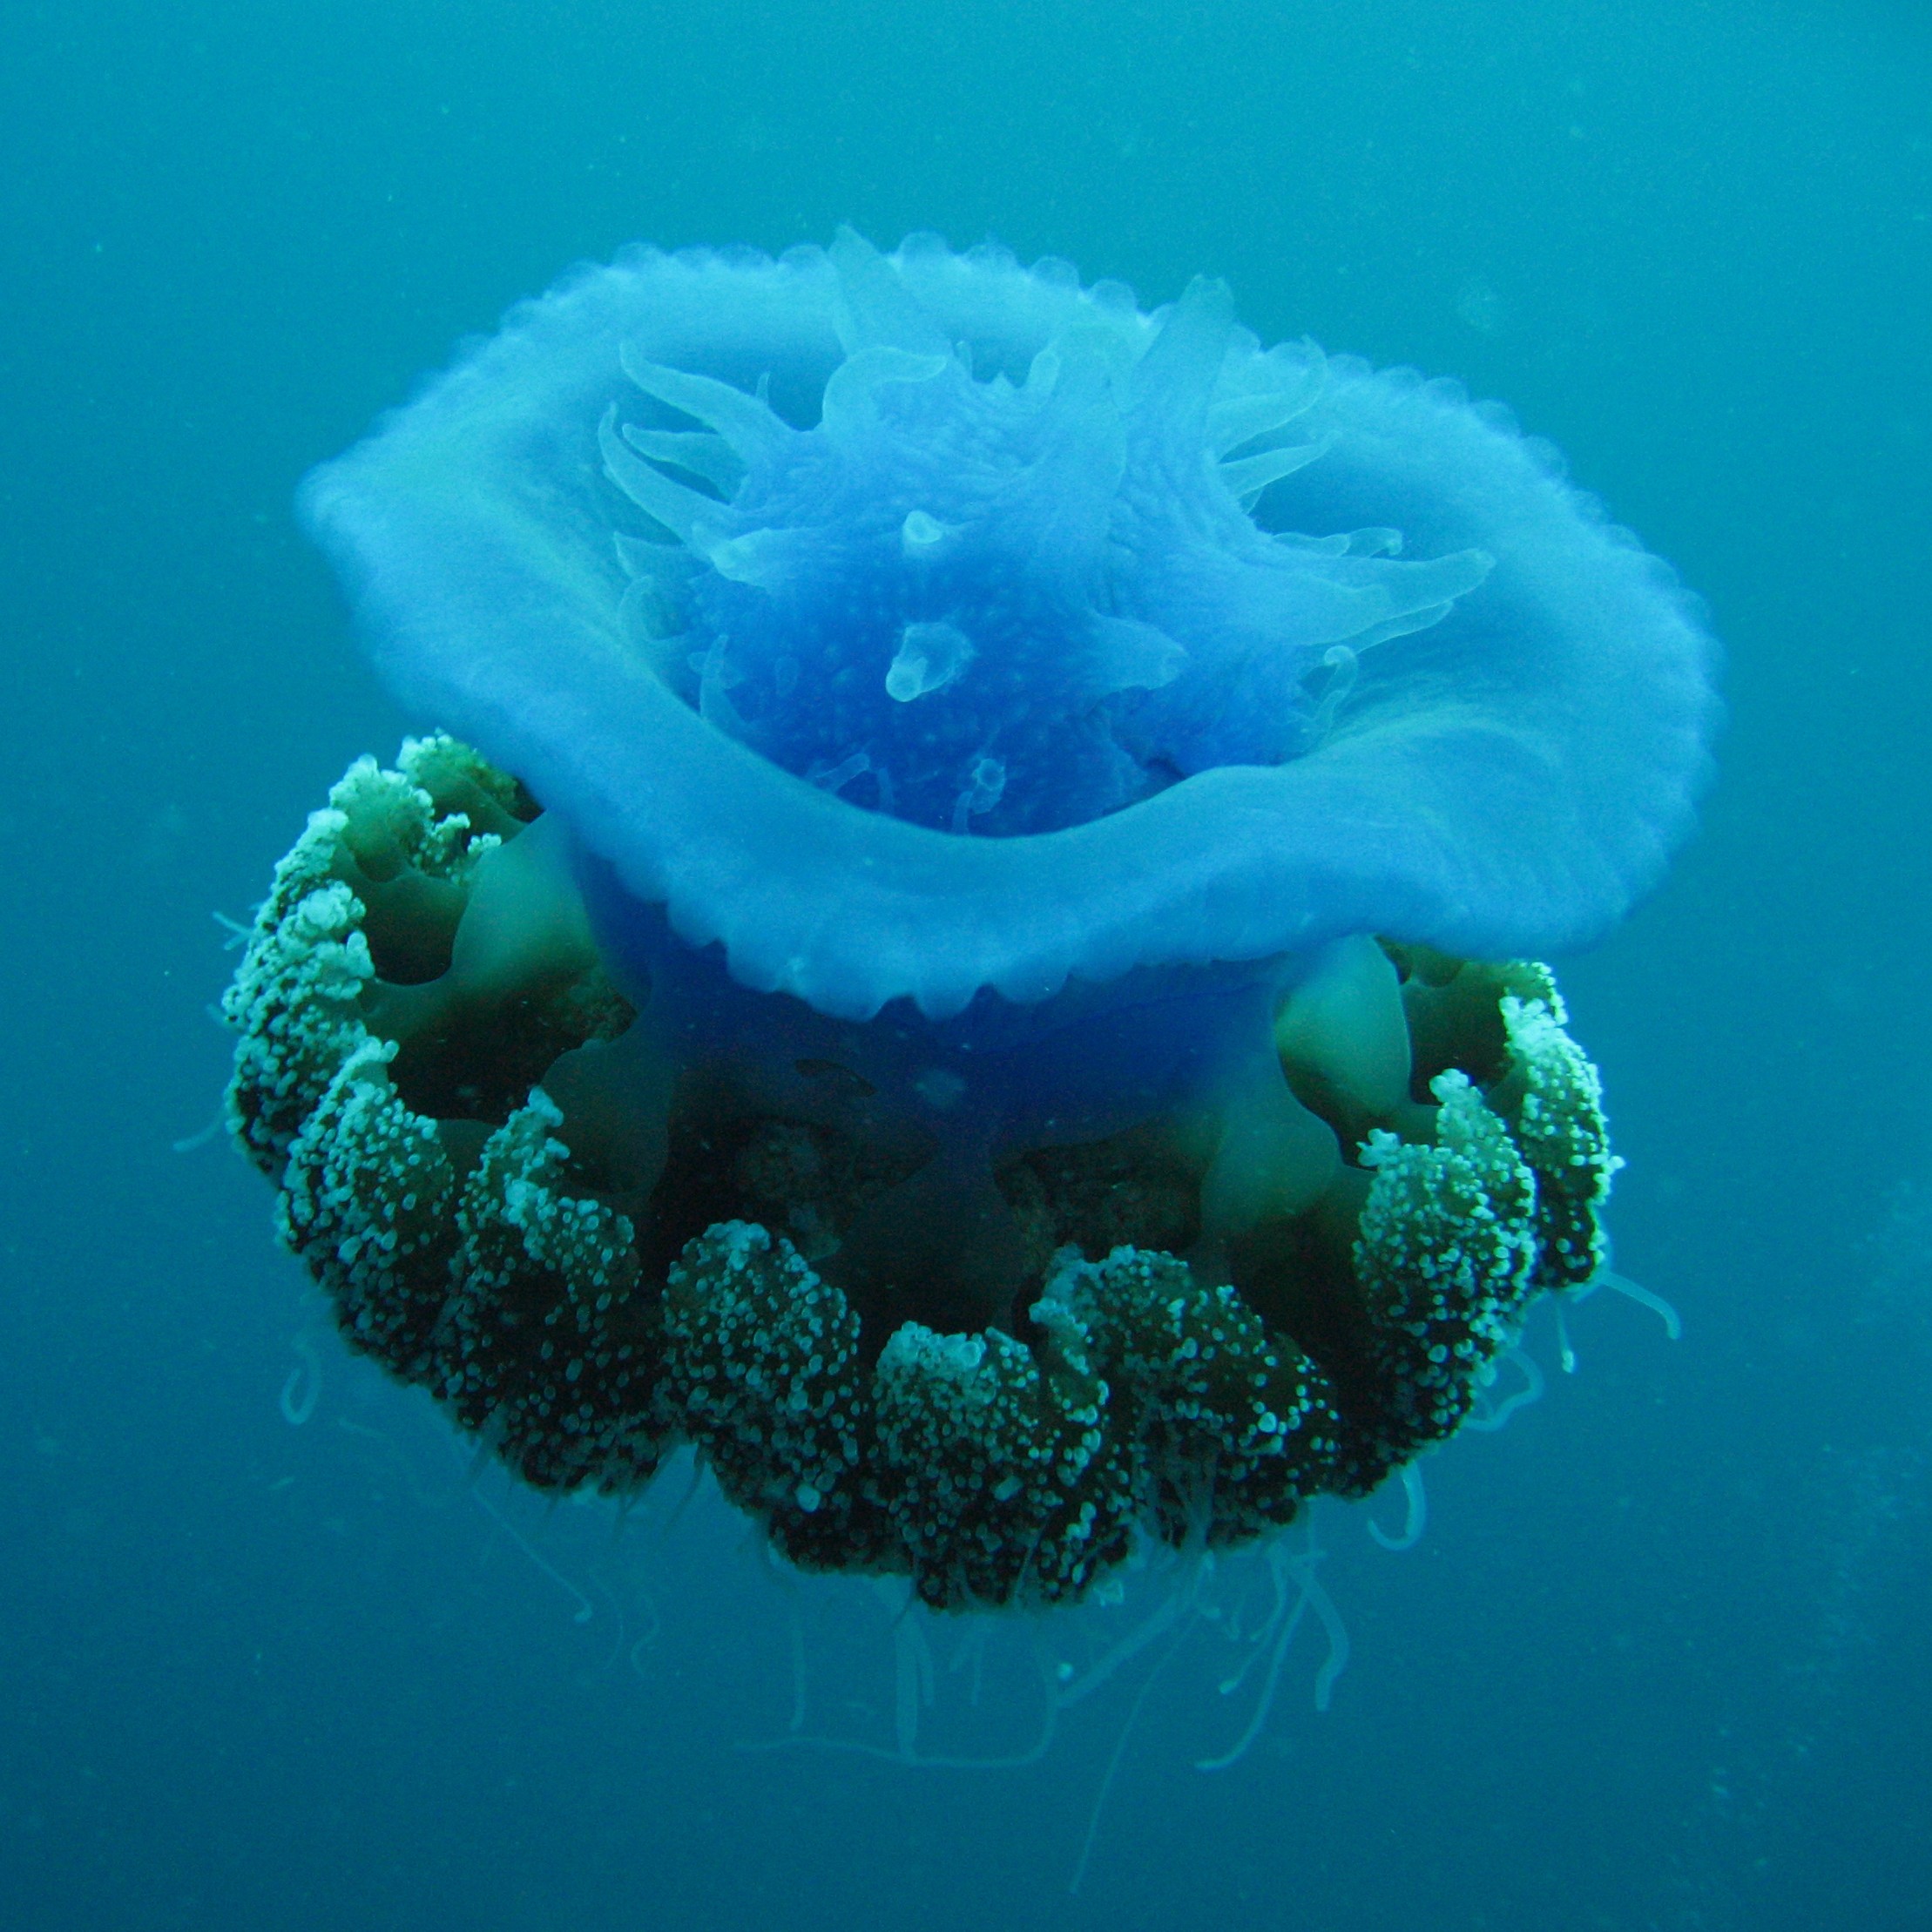
diving, underwater, high, biology, jellyfish, coral, coral reef, invertebrate, reef, cnidaria, hires, hi, res, resolution, scuba, undersea, organism, geo country philippines, cephea, taxonomy binomial cepheacephea, marine biology, marine invertebrates, stony coral